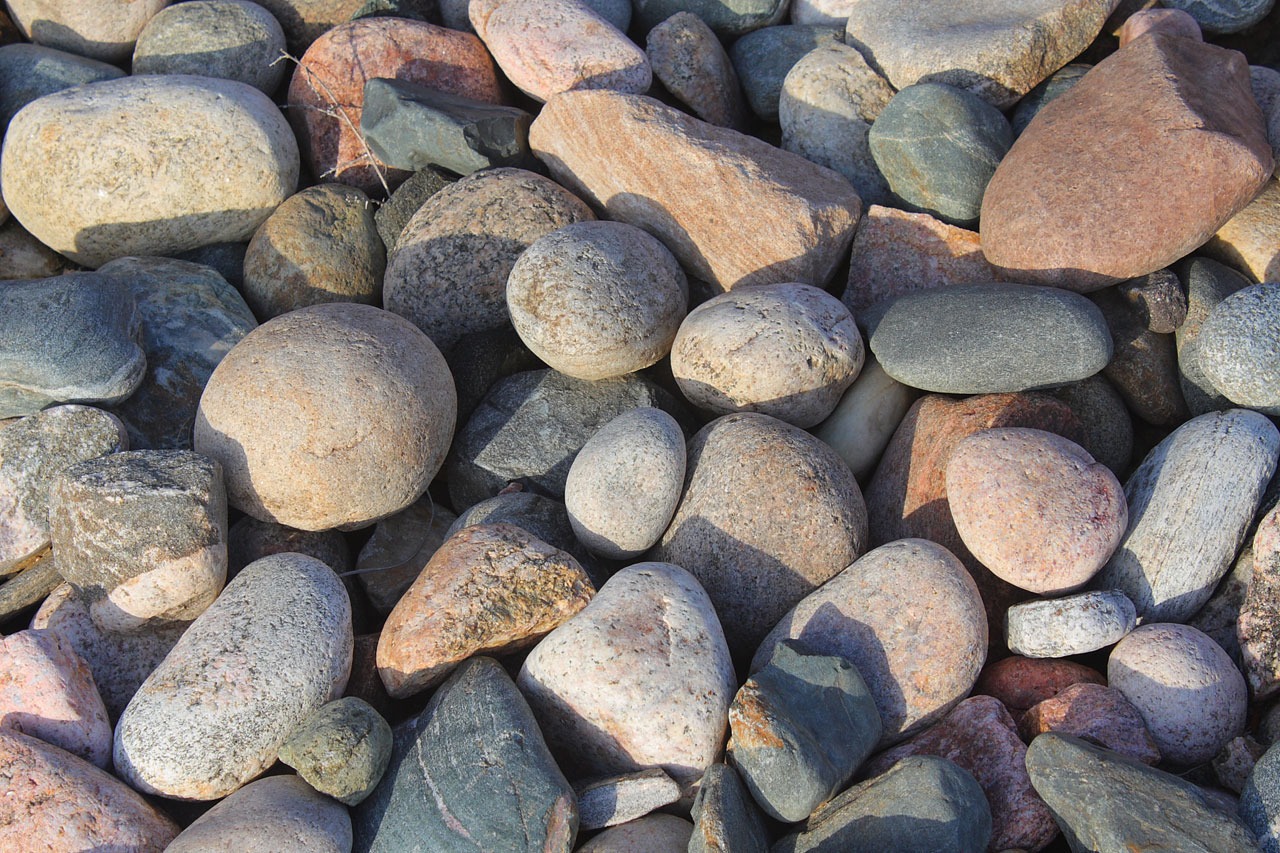
nature, rock, wood, round, stone, pebble, soil, stone wall, material, rubble, background, gravel, boulder